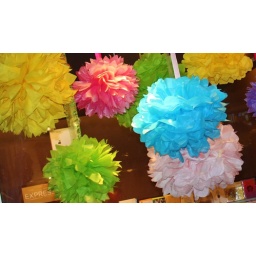
Giant tissue paper flowers hang in the store window of a stationary store off Fifth Avenue. New York City